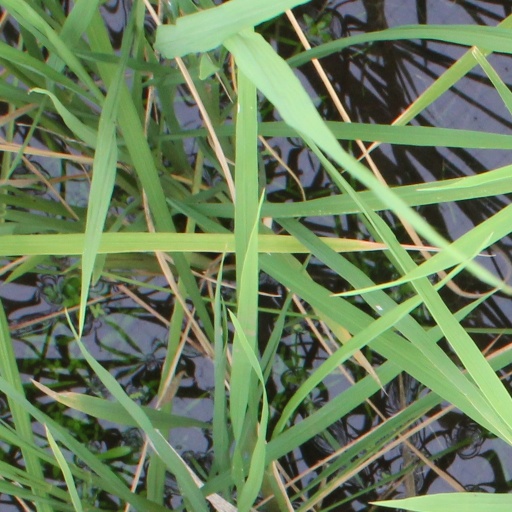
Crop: rice